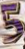
Number: 5